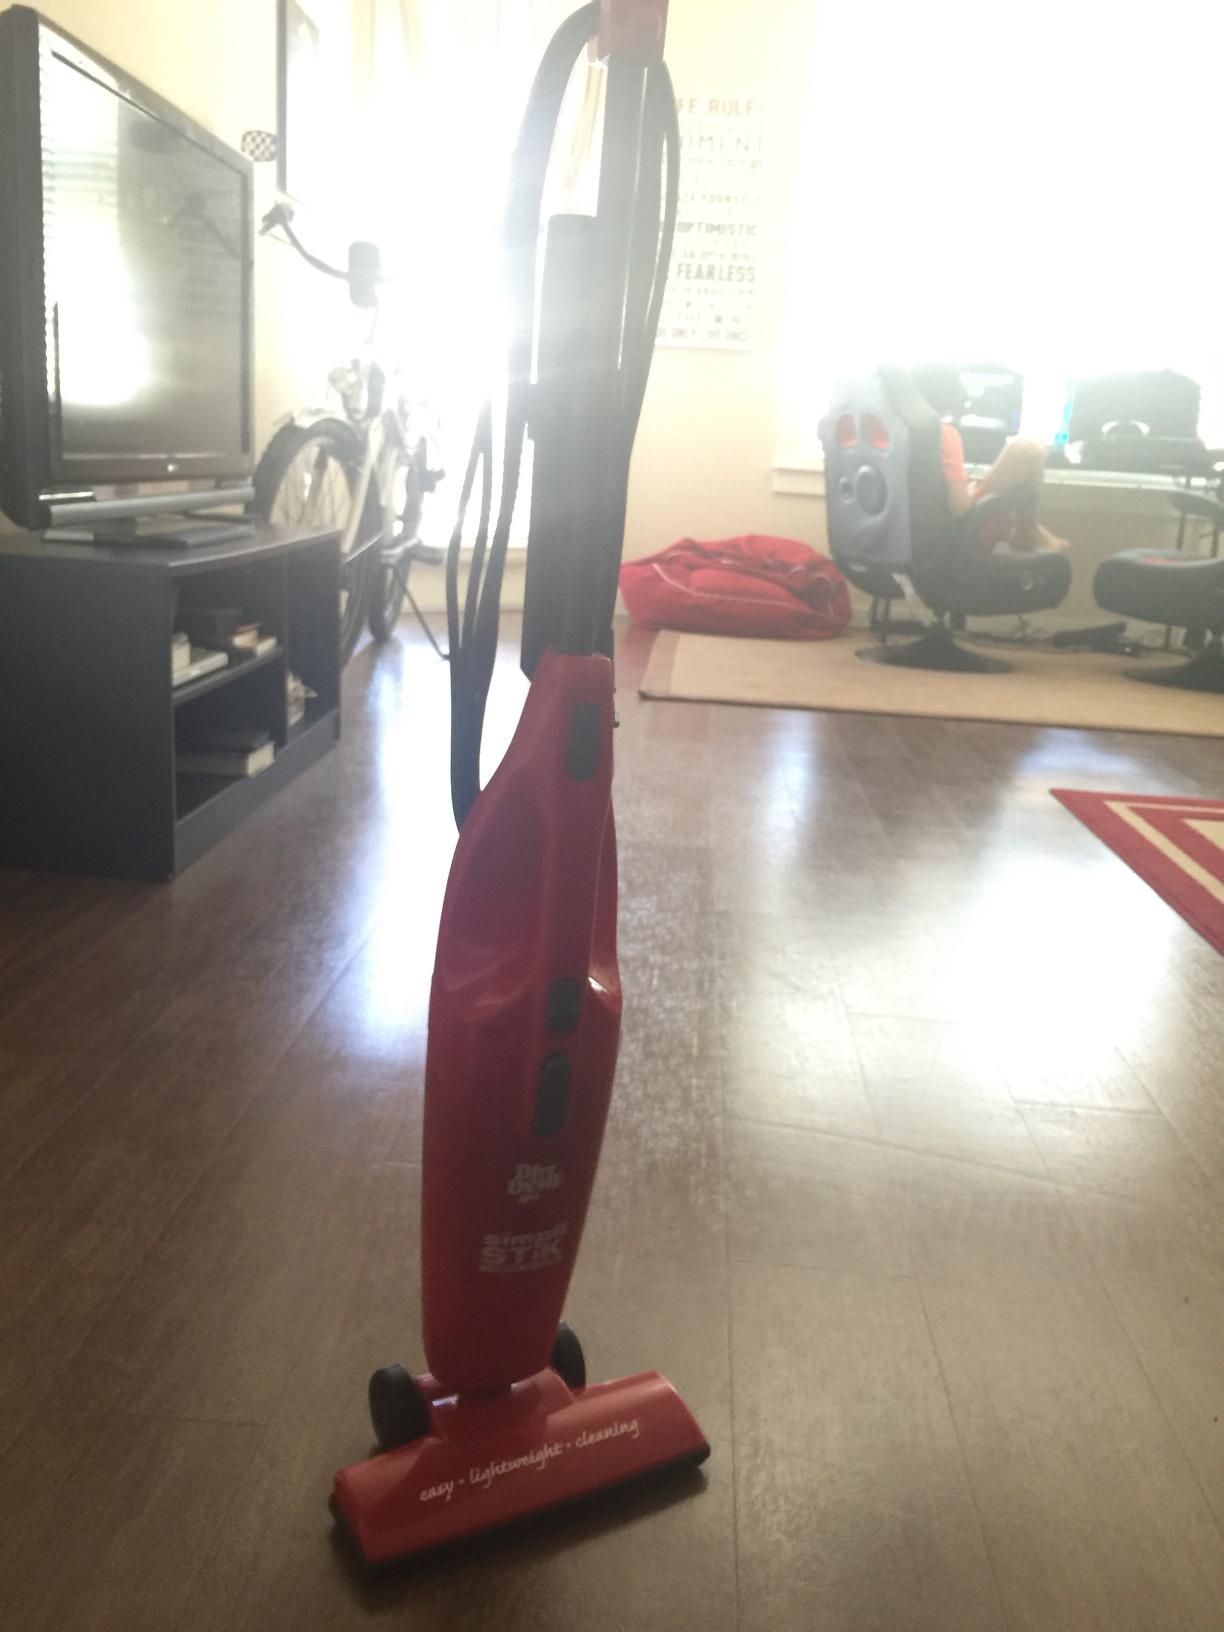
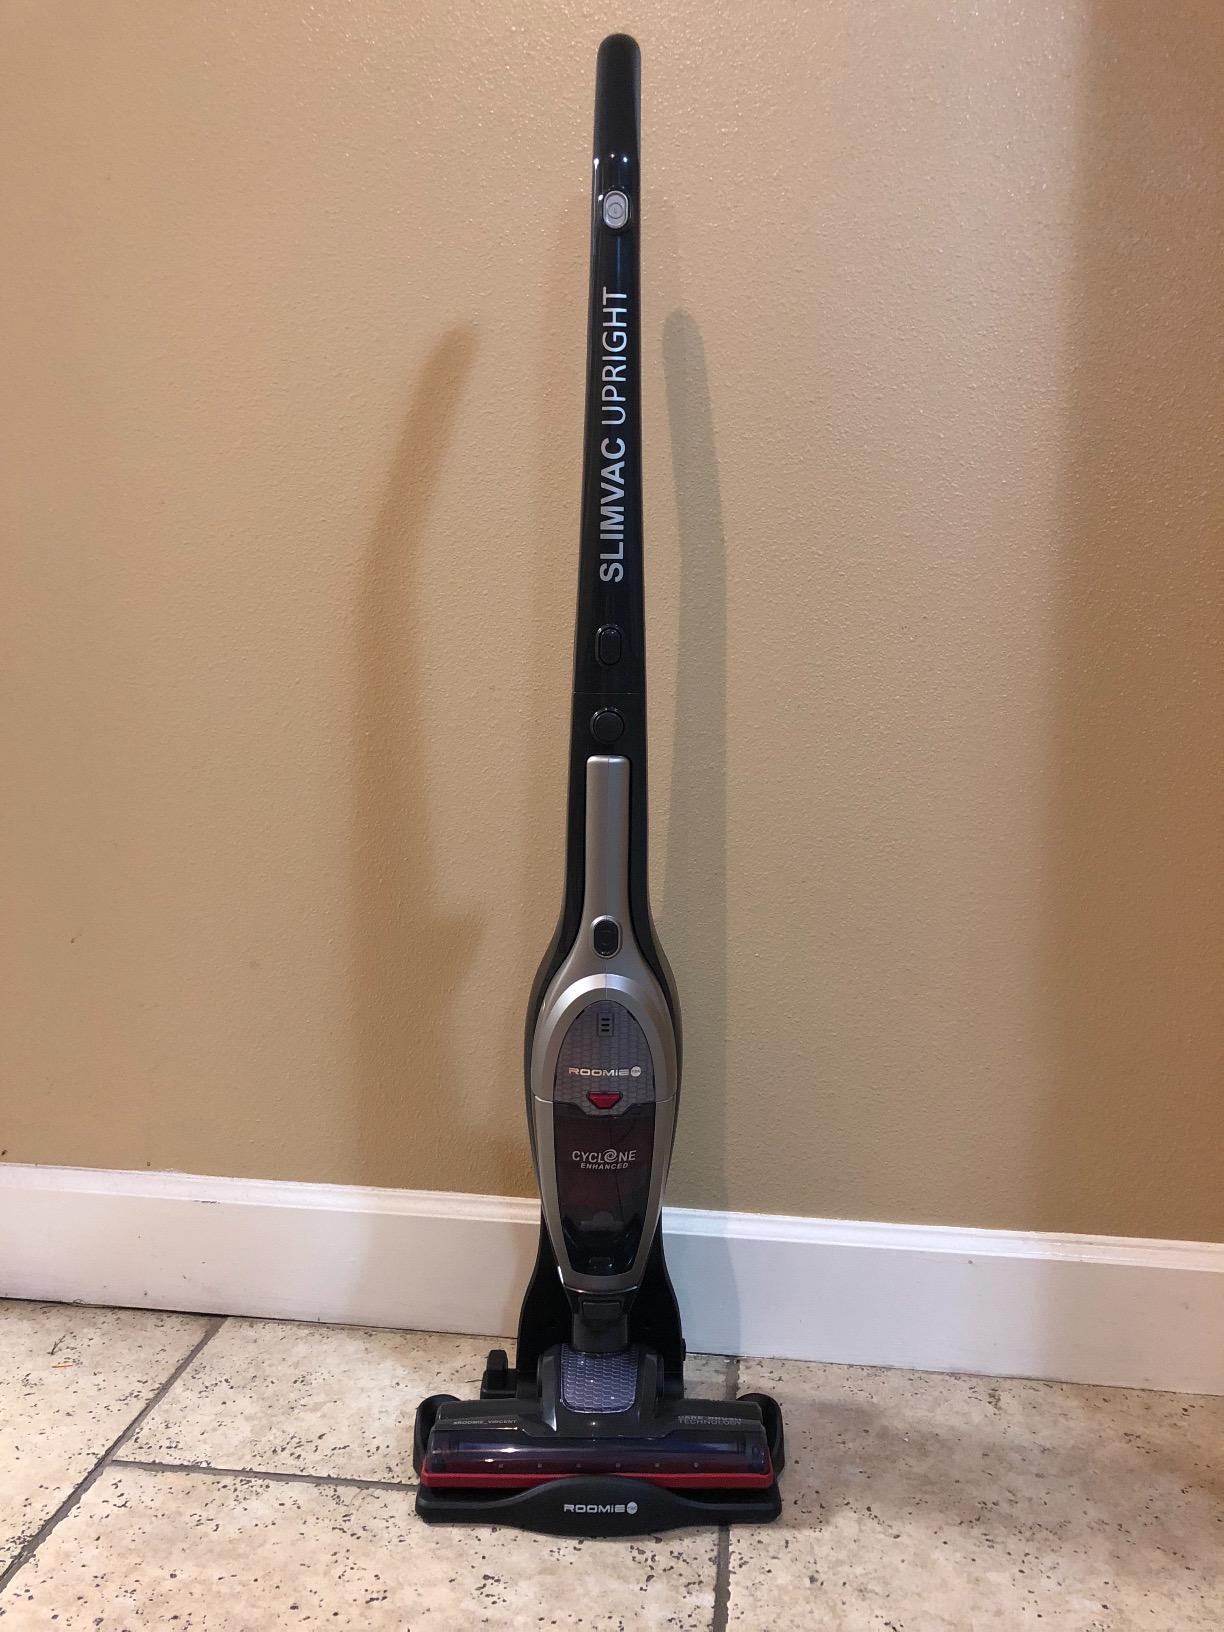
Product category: items_vacuum
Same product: no